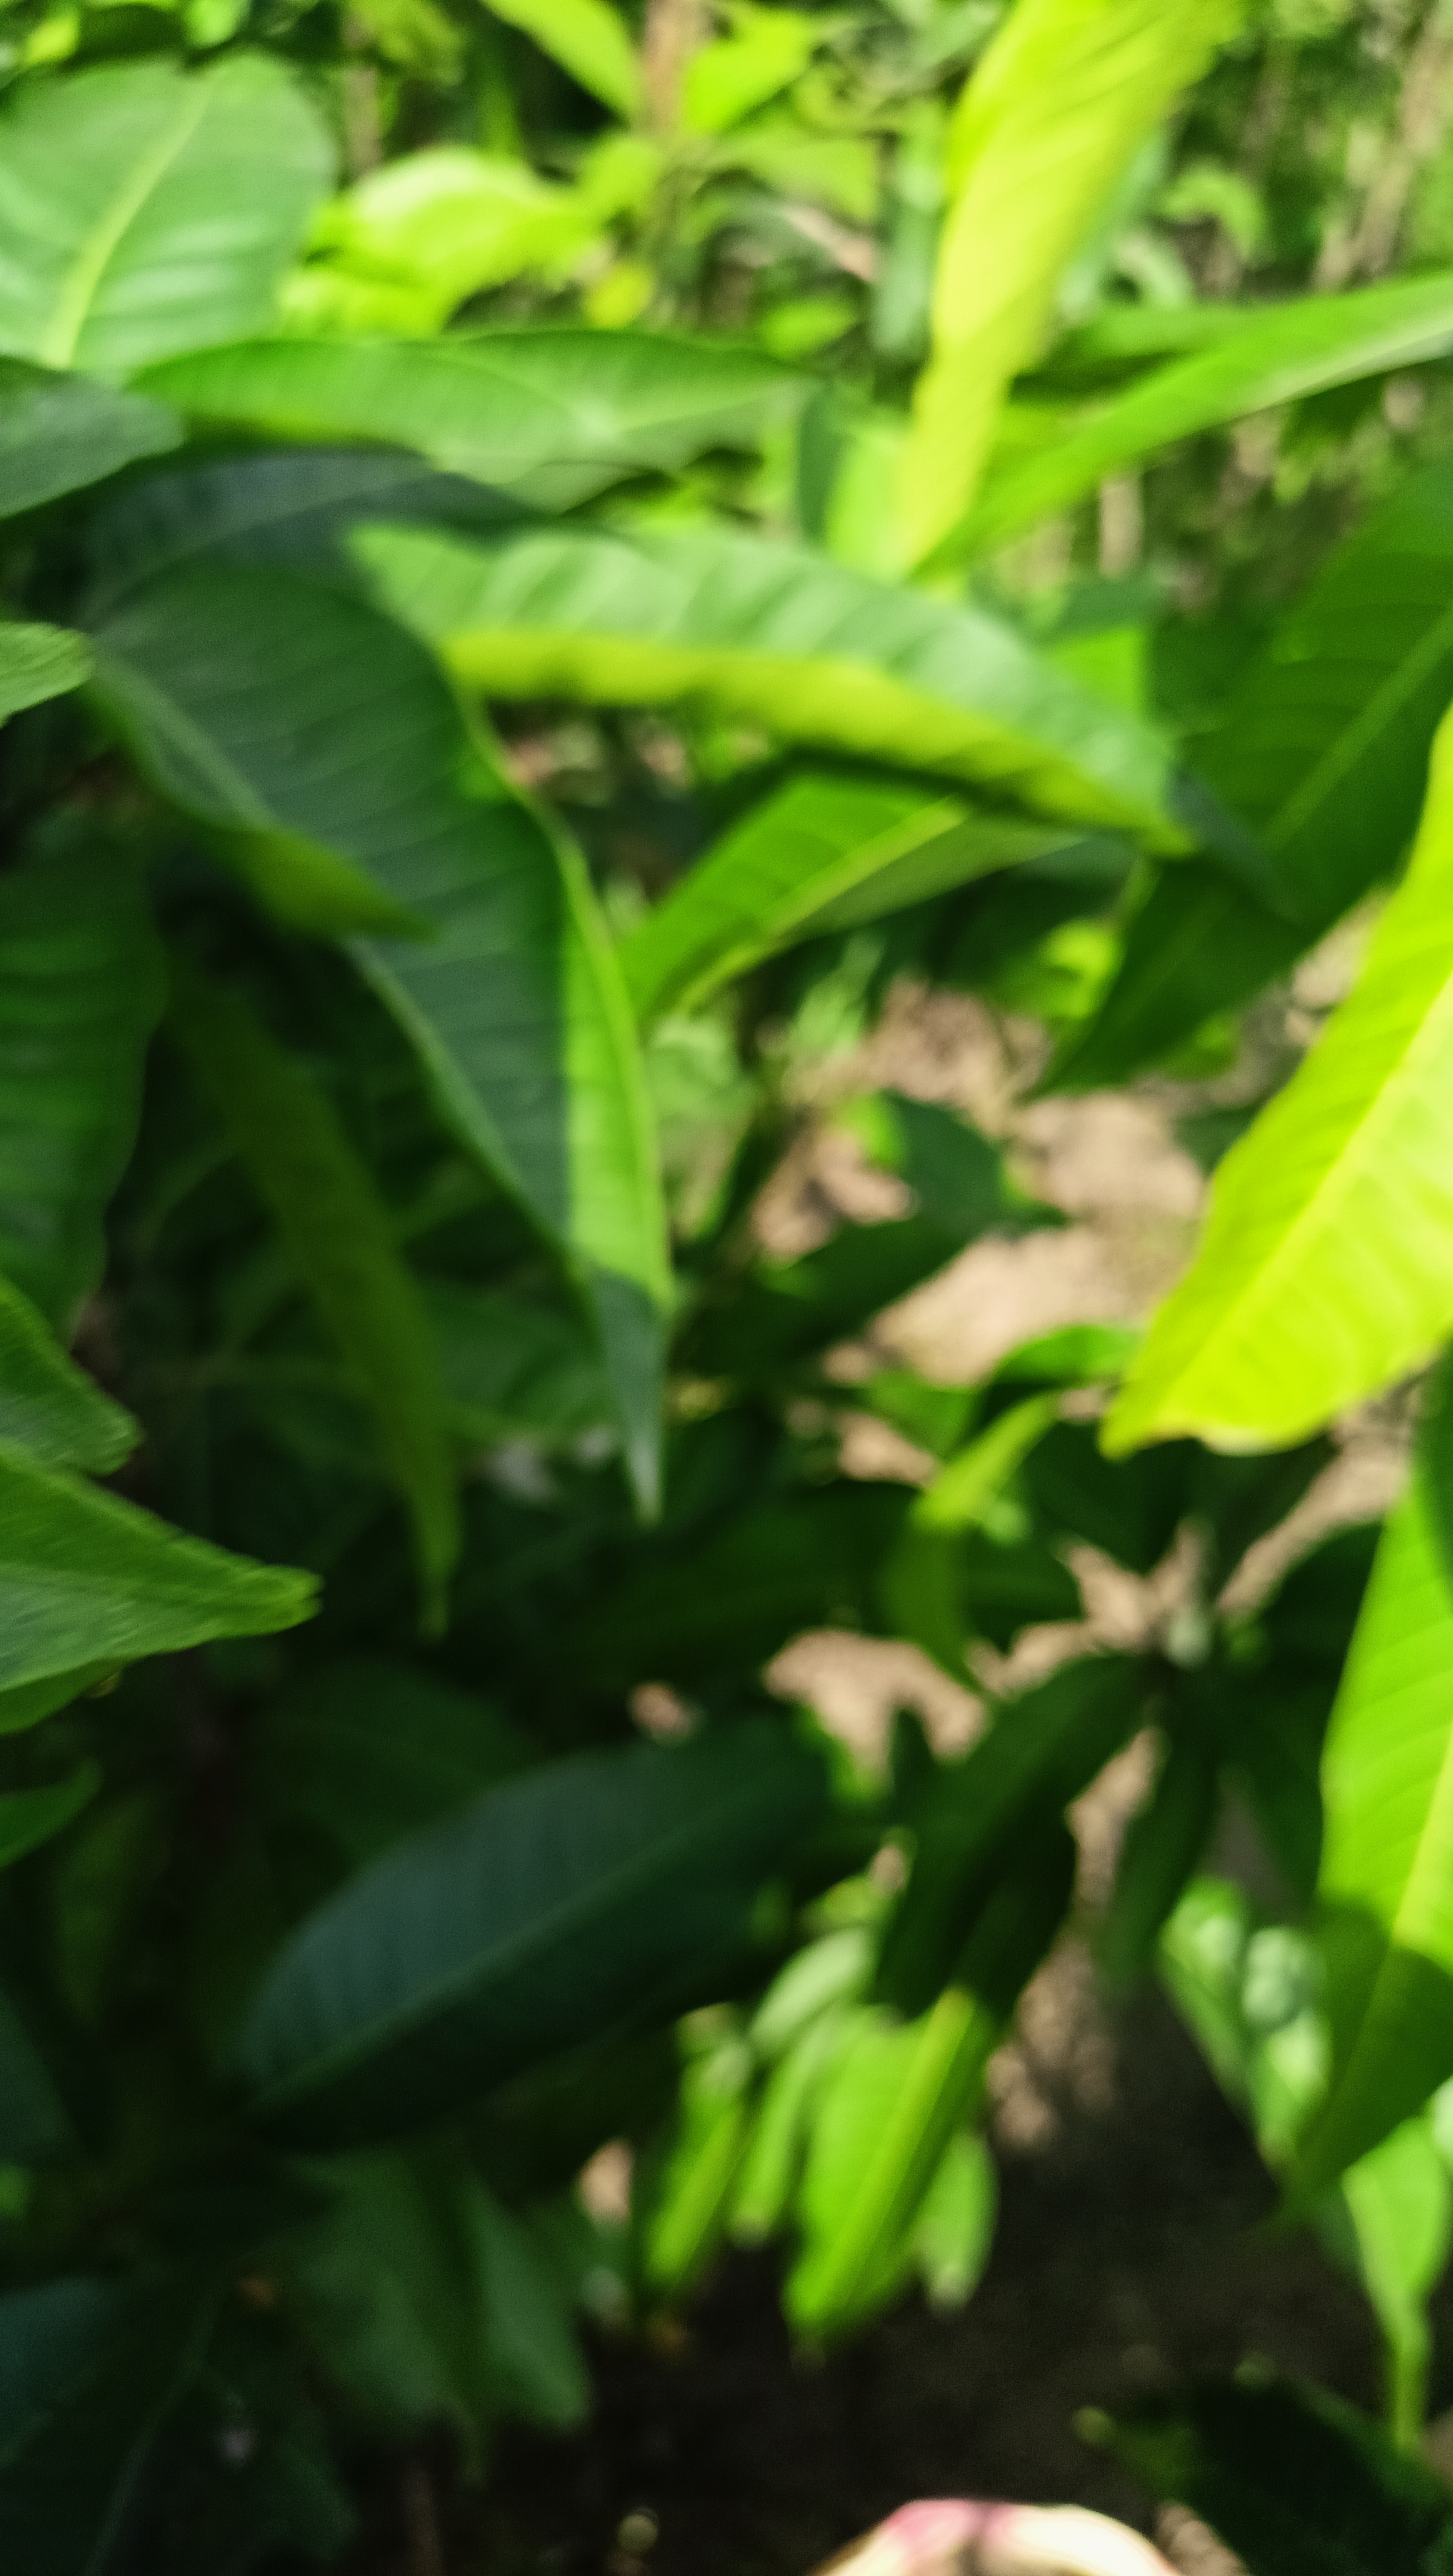
Mandarin leaf variety: Mandaring